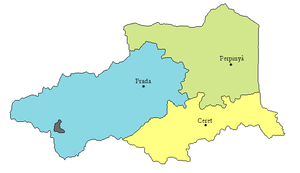
Carte des arrondissements des Pyrénées-Orientales